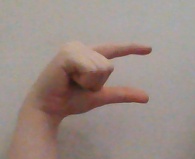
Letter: dal